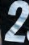
Number: 2